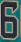
Number: 6